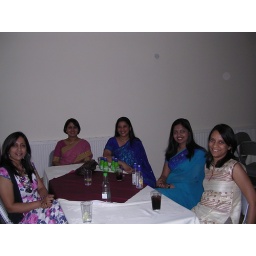
The girl in the blue sari on my left is Alex's wife.